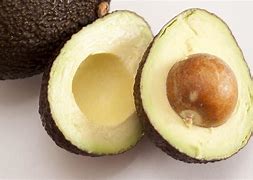
Label: Avocado